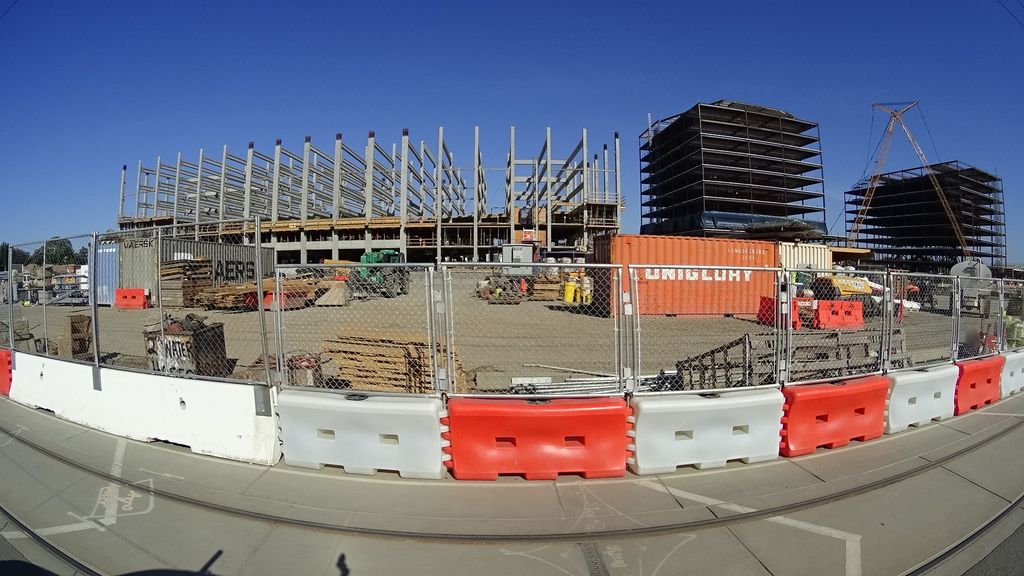
Label: Construction Site
Location: Sacramento, California, United States
Date: 2021-05-31T07:48:19+00:00